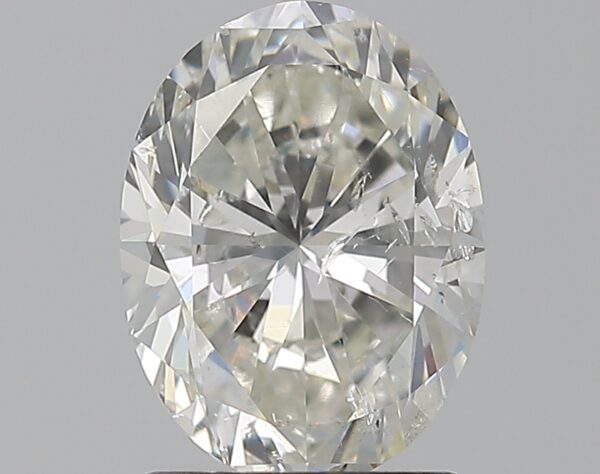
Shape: oval
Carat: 1.5
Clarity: SI2
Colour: H
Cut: VG
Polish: VG
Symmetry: VG
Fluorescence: N
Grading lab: IGI
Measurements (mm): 8.54 x 6.4 x 4.19